M-Squadron

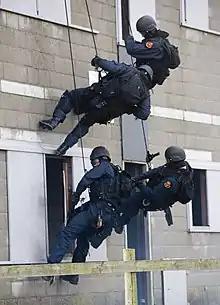

It consists of a selection of specially trained marines of the Dutch Marine Corps, and it is part of the Netherlands Maritime Special Operations Forces (NLMARSOF), which is the maritime counterpart of the Dutch Army's "Korps Commandotroepen". NLMARSOF is able to operate in and outside of the Netherlands, with emphasis on maritime special operations.